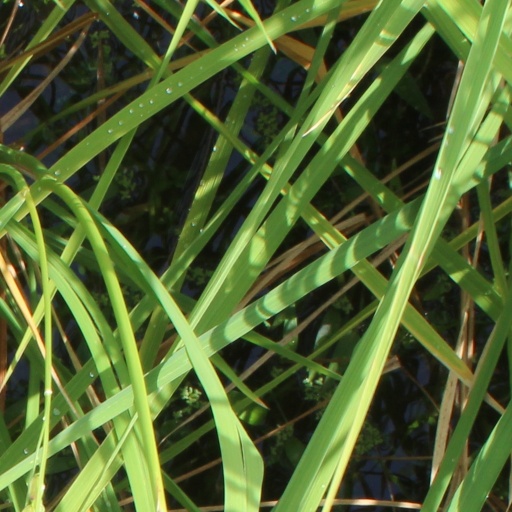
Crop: rice